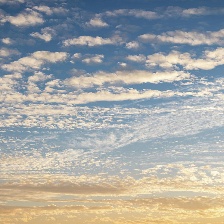
Cloud type: Cirroculumulus